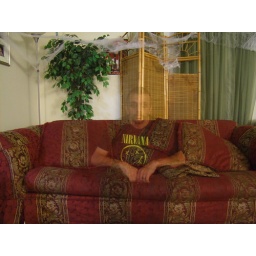
a little fun with exposure with the black pants I'm wearing blending in with the stripes on the couch